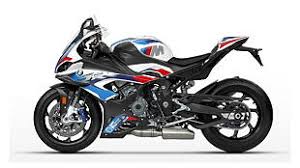
Vehicle type: Motorcycles